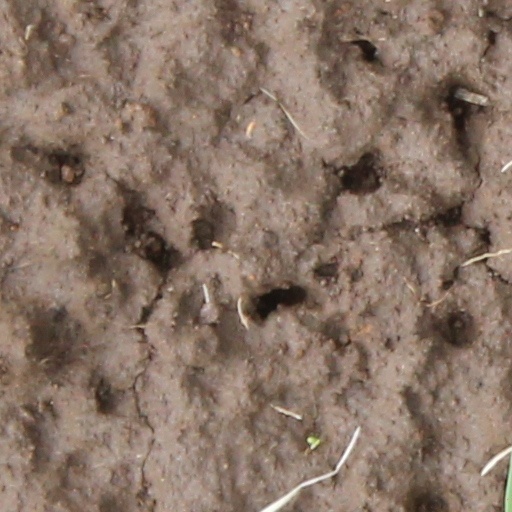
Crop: wheat